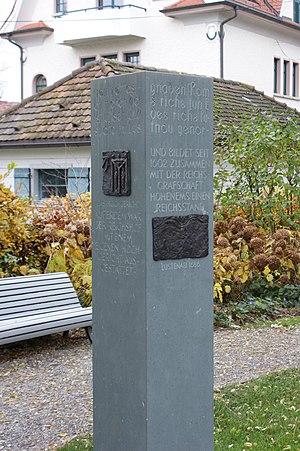
Classée monument historique: Mairie de Lustenau, dans le Vorarlberg, en Autriche. Colonne commémorative.